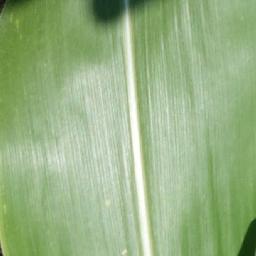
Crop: corn
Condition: (maize)_healthy